Seille (Moselle)

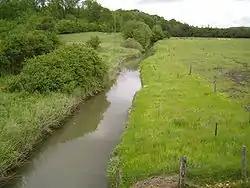
The Old Seille at Marsal. This secondary branch was the principal bed before canalization efforts in the 18th & 19th centuries.

Originating in the Pond region, the Seille then crosses the , a region in the south of Moselle. This section of the river is part of the "Parc naturel régional de Lorraine" ("Regional Natural Park of Lorraine"). The river then flows into a large valley, the ground of which is composed mainly of marl and clay. Since the Middle Ages, there has been much work performed on the Seille, in part to straighten it (to render it navigable), to drain the nearby swamps, and to limit flooding of adjacent low-lying areas.